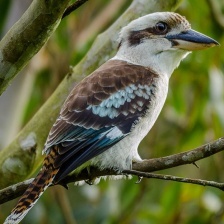
Species: KOOKABURRA
Scientific name: DACELO